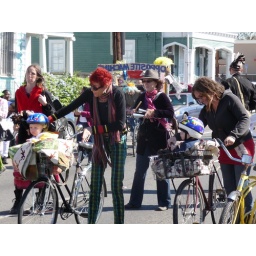
babies in bike baskets